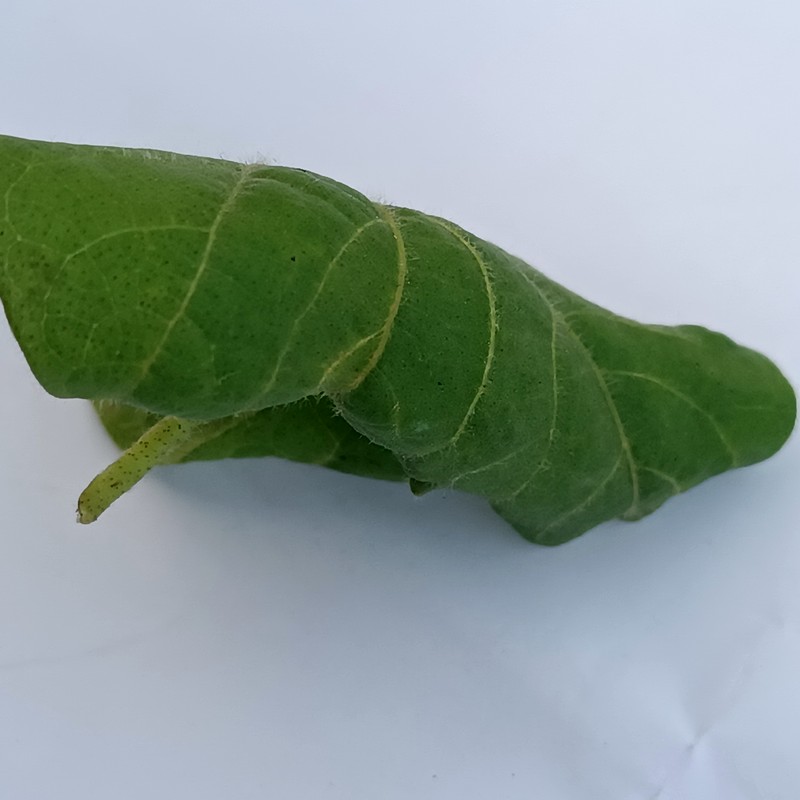
Label: Curl Virus